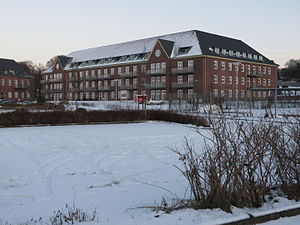
Kraftfahrt-Bundesamt
Bonte-Kaserne 2014
Kraftfahrt-Bundesamt i Flensborg-Mørvig blev først etableret fra 1951-52 i Bonte-Kasernen på østsiden af Flensborg Fjord. Fra 1961-63 blev en ny bygning, tegnet af arkitekten Carl-Friedrich Fischer, bygget til myndigheden. Bilister, med færdselsovertrædelser får "klip" i deres kørekort af myndigheden, kaldet Flensburger Punkter. For mange strafpoint kan resultere i at man mister kørekortet. KBA har pt. omkring 900 medarbejdere.